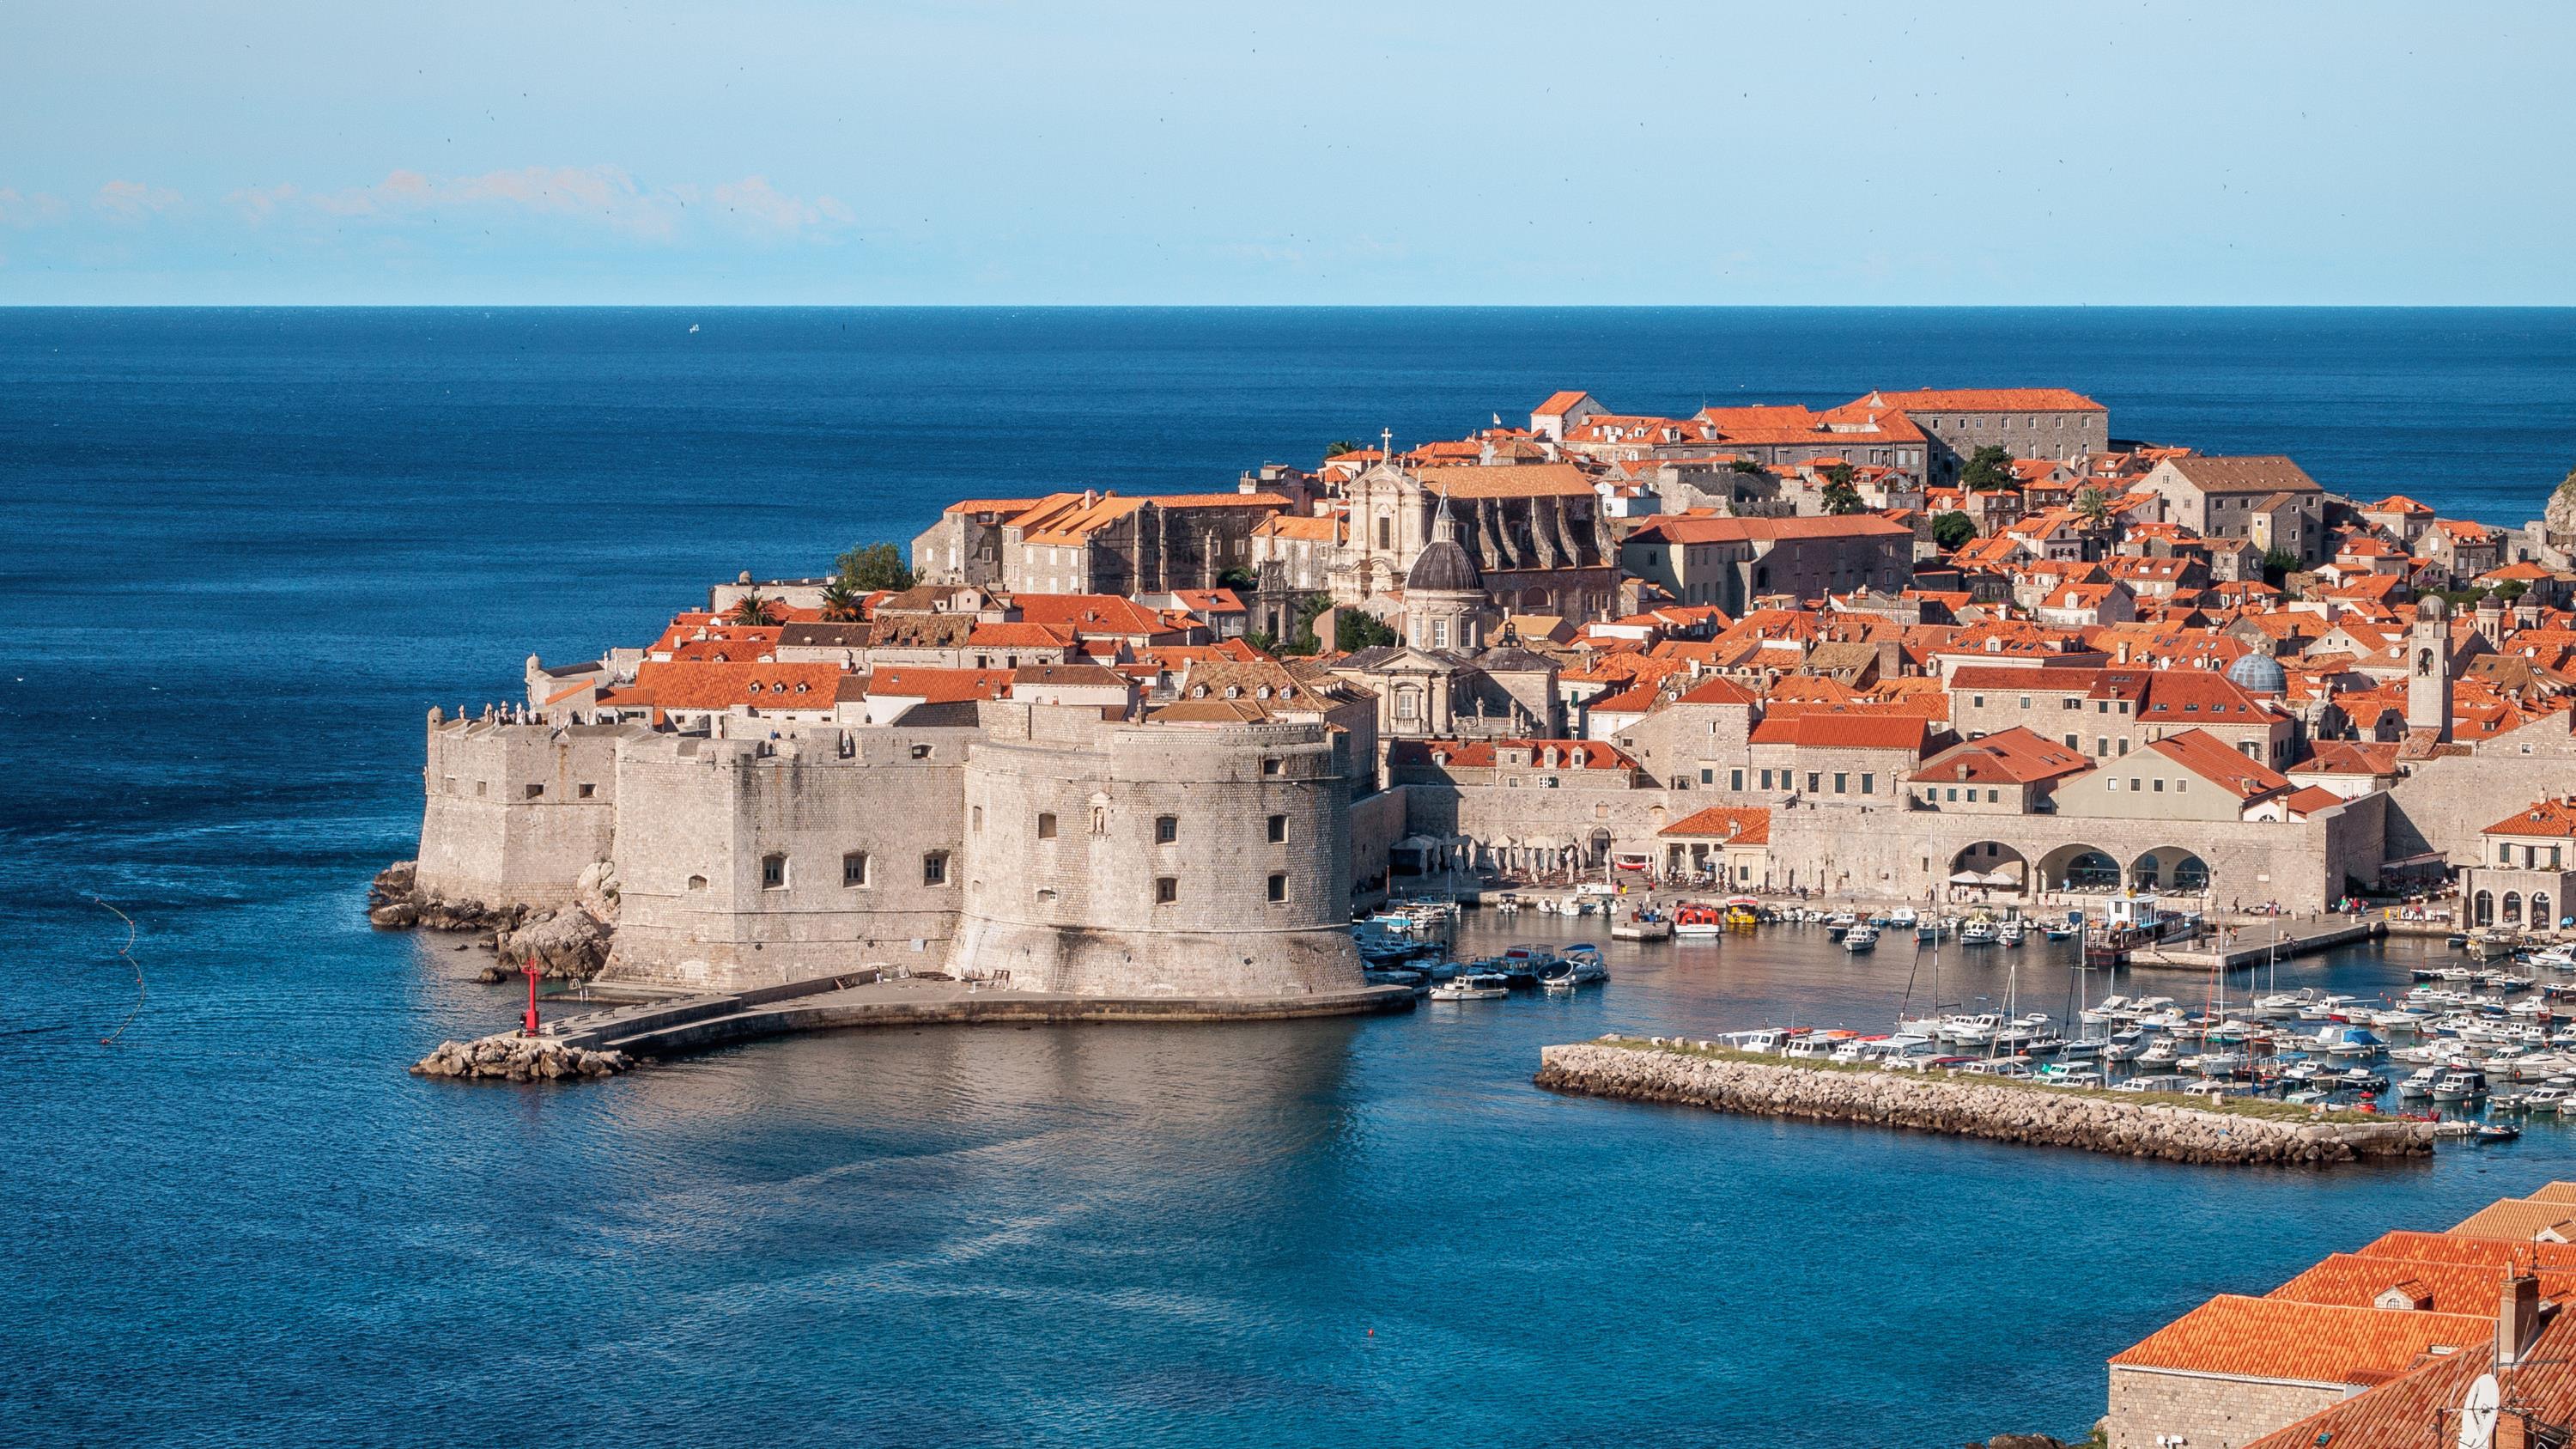
sea, town, coast, azure, fortification, tourism, vacation, promontory, coastal and oceanic landforms, architecture, city, village, harbor, travel, building, horizon, historic site, cliff, bay, vehicle, klippe